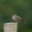
Label: bird